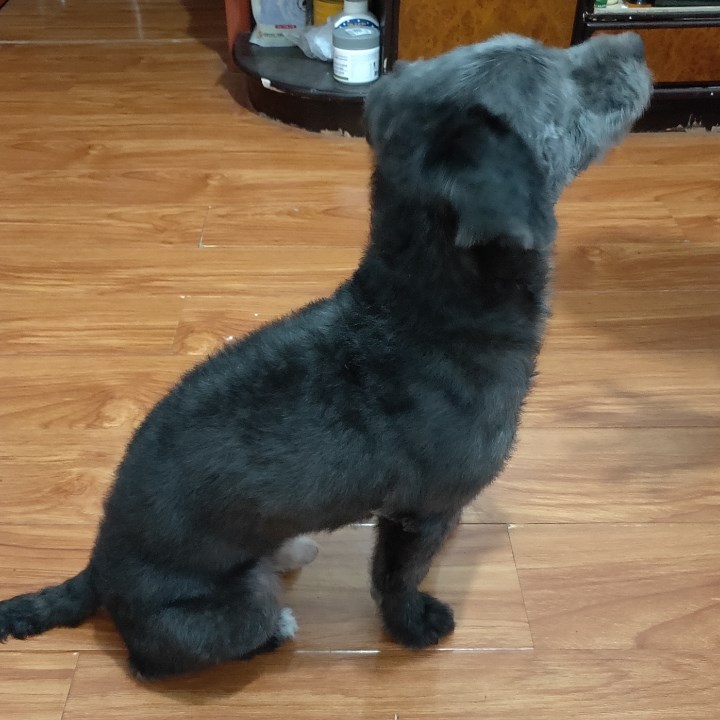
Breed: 2342-n000102-miniature_schnauzer